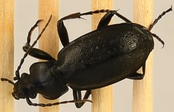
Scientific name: Carabus taedatus
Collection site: Niwot Ridge NEON (NIWO), plot NIWO_013